Vesak

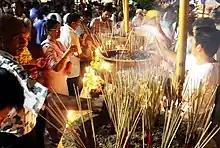
People thronged to the Maha Vihara Buddhist Temple during the Wesak Day celebration in Kuala Lumpur, Malaysia.

This significant and traditional holy day is observed throughout Indonesia, where it is known as Waisak Day. At Borobudur, thousands of Buddhist monks will join to repeat mantras and meditate as they circuit the temple in a ritual called "Pradaksina". This is a form of tribute to the temple. Monks celebrate the special day by bottling holy water (which symbolises humility) and transporting flames (which symbolize light and enlightenment) from location to location. The monks also take part in the "Pindapata" ritual, where they receive charity from the people of Indonesia. Waisak Day in Indonesia has been celebrated as a national public holiday every year since 1983.